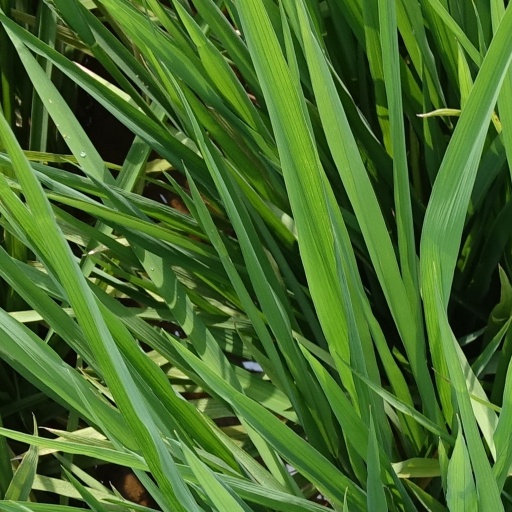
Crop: rice